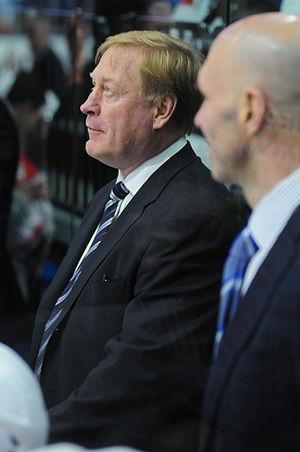
John Murray Anderson est un joueur professionnel retraité et actuellement entraîneur-adjoint de hockey sur glace.